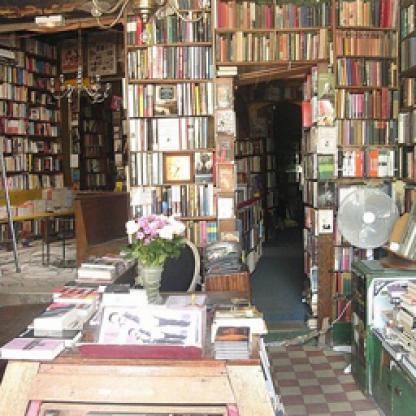
Scene: Indoor